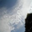
Label: cloud